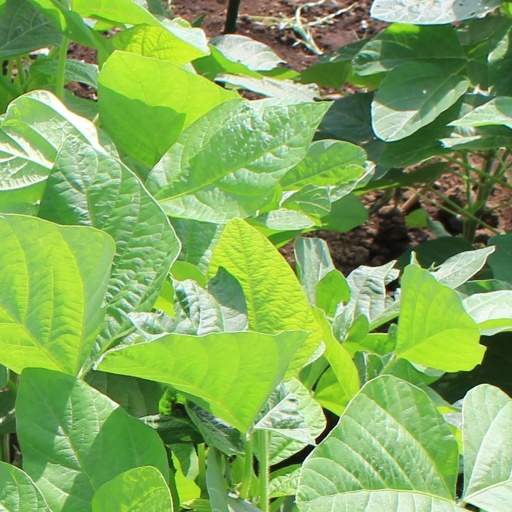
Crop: soybean